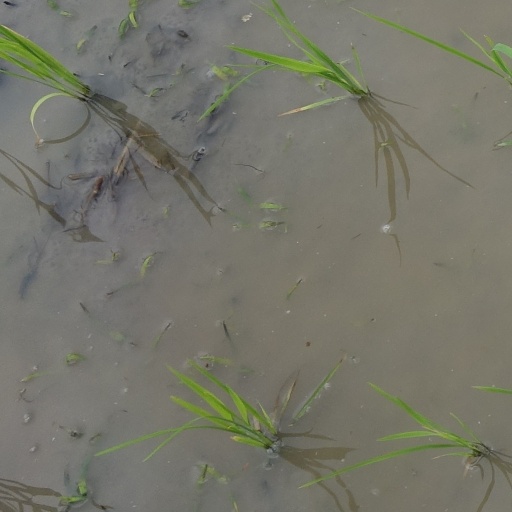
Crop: rice